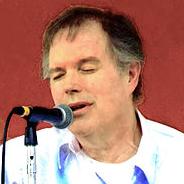
Age: 61